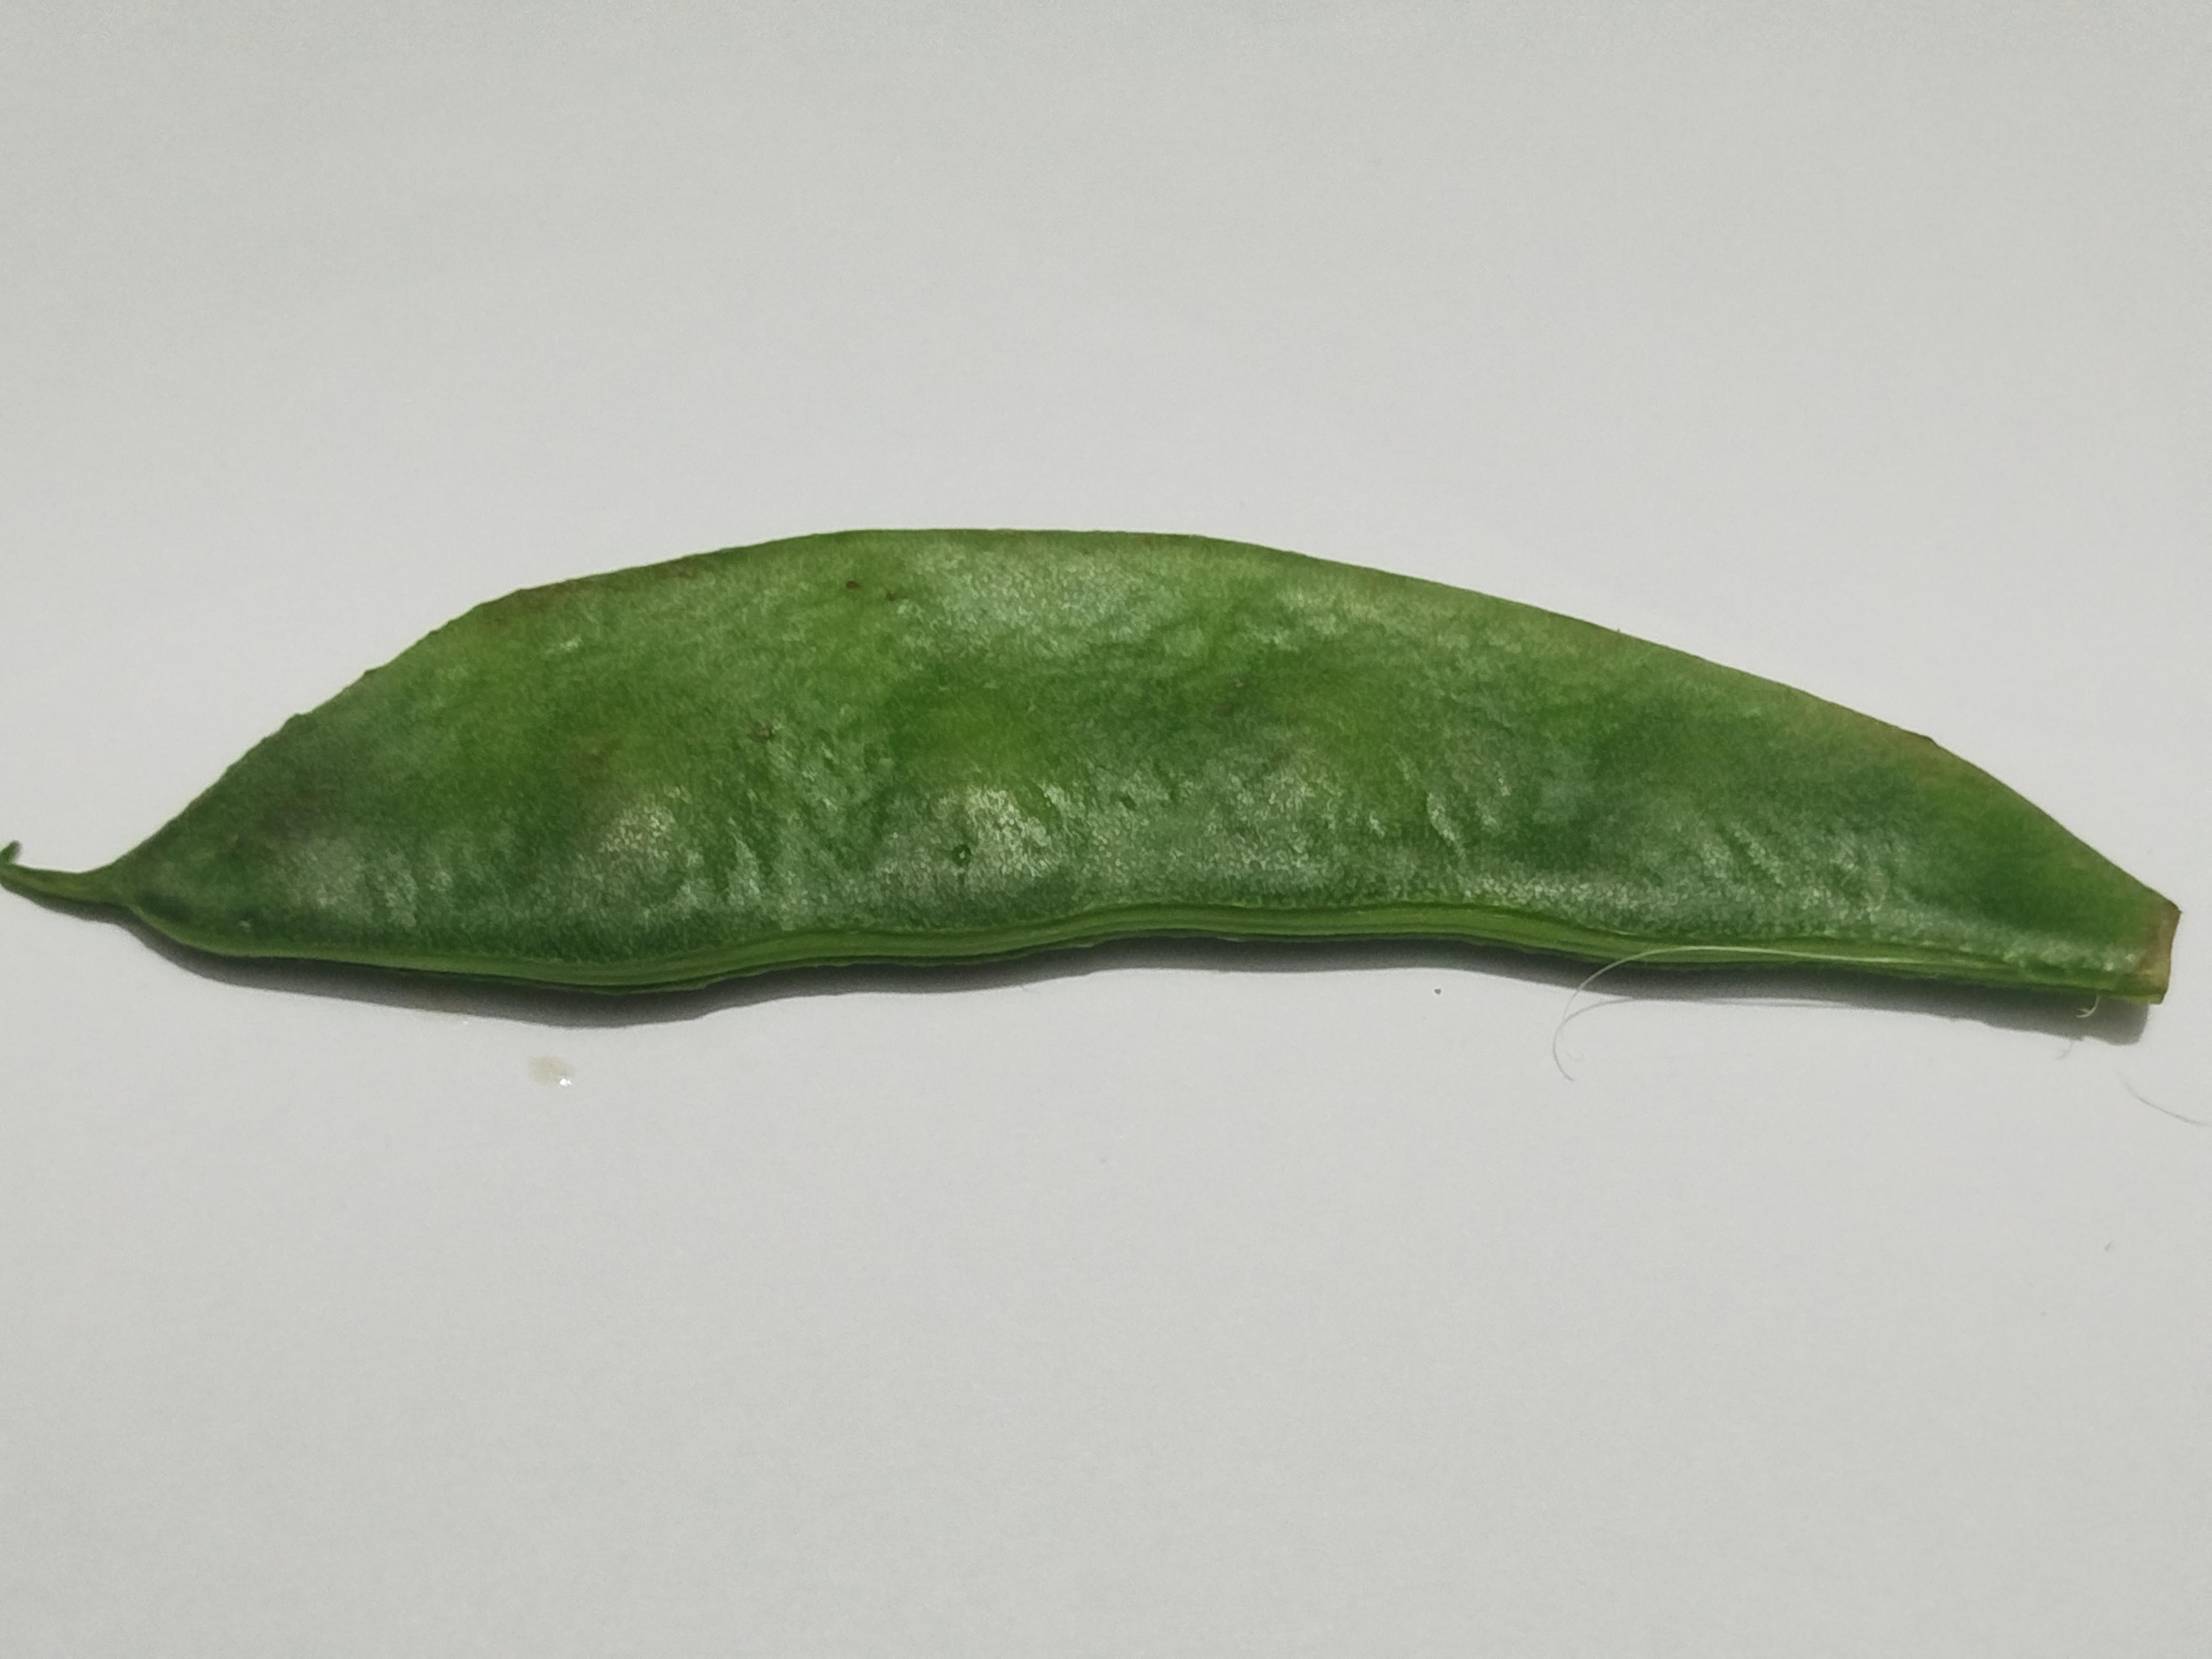
Label: Bean